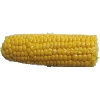
Label: corn